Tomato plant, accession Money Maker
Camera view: tilt-top (135 deg); turntable rotation: 0 degrees
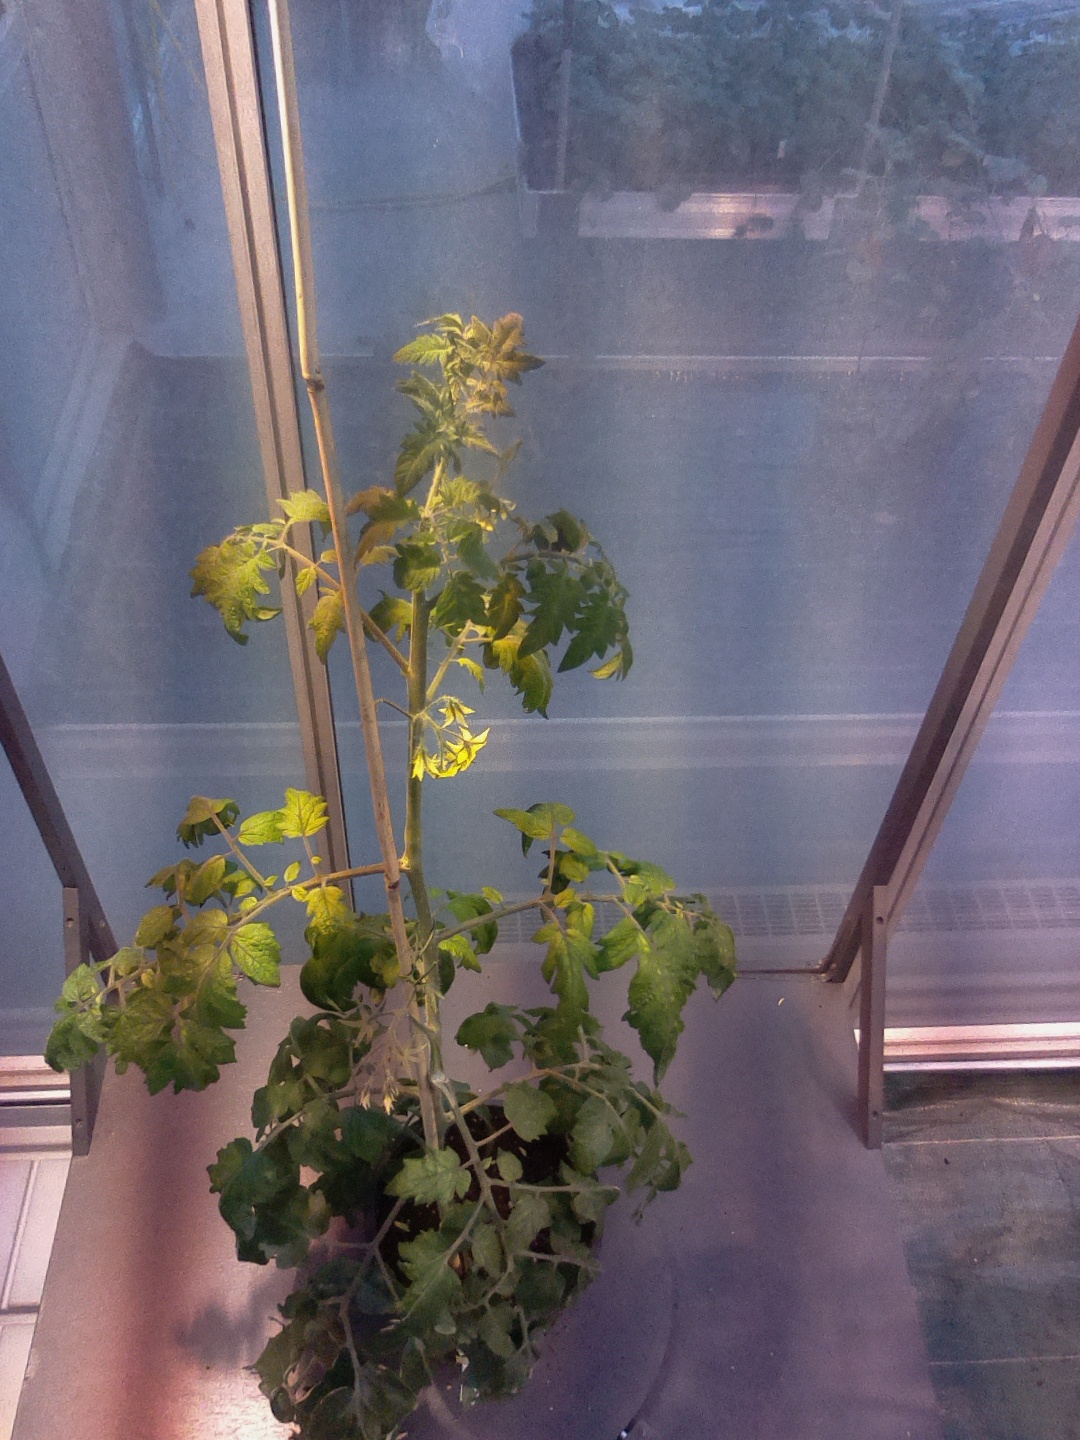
BBCH growth stage 70: Fruits at the main stem or branches visibles